Jean-Pierre Papin

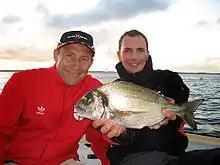
Papin (left) with sport fisherman Guillaume Fourrier in 2009

Papin was selected for the first time in the French team during the Toulon Tournament in 1985 in Marseille with the number 14, alongside Pascal Baills, Stéphane Paille, Gérald Passi, Franck Sauzée, Vincent Cobos and Jean-Christophe Thomas. The France team won the Toulon Tournament and successively defeated Spain (Jon Andoni Goikoetxea), Romania (Gheorghe Popescu), Ivory Coast (Joël Tiéhi) and England (Martin Allen). Papin finished as the tournament's top scorer and it was during the match against Spain that Papin scored his first official goal at the Stade Vélodrome.